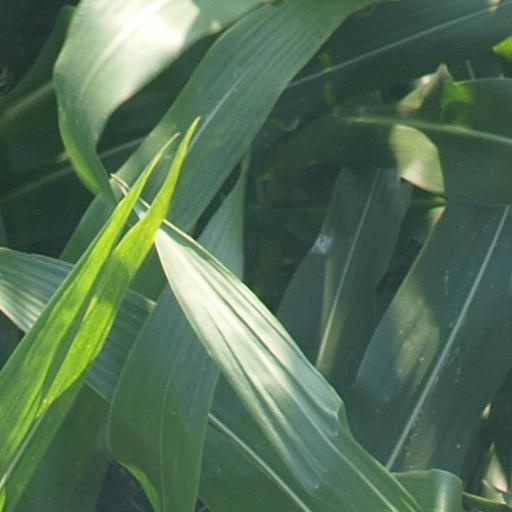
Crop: maize; corn